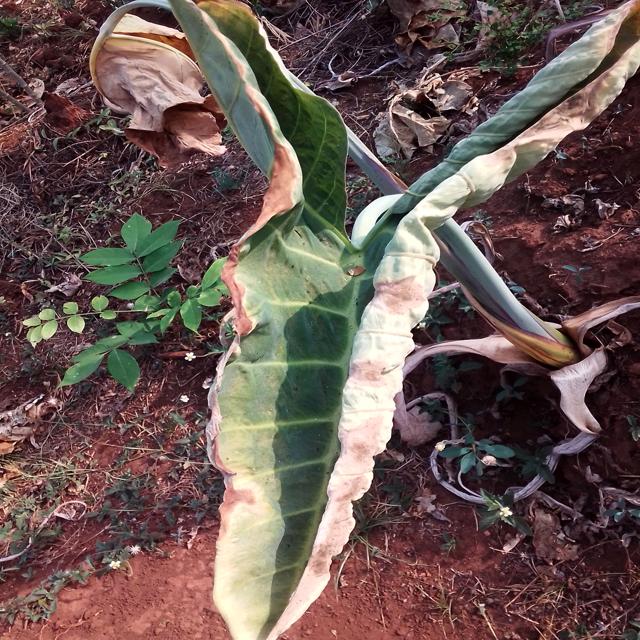
Label: Early_Blight